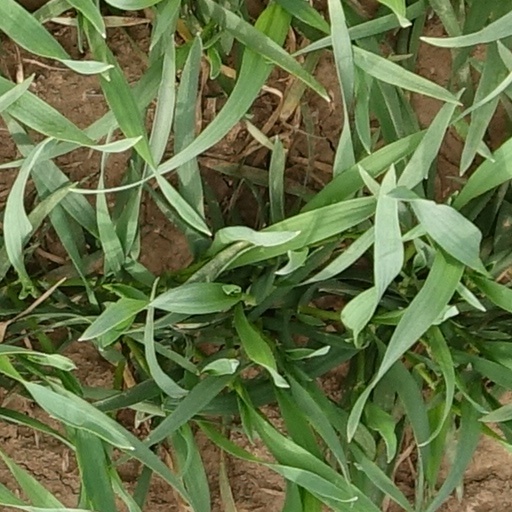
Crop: wheat